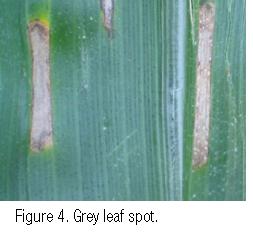
Labels: Corn Gray leaf spot